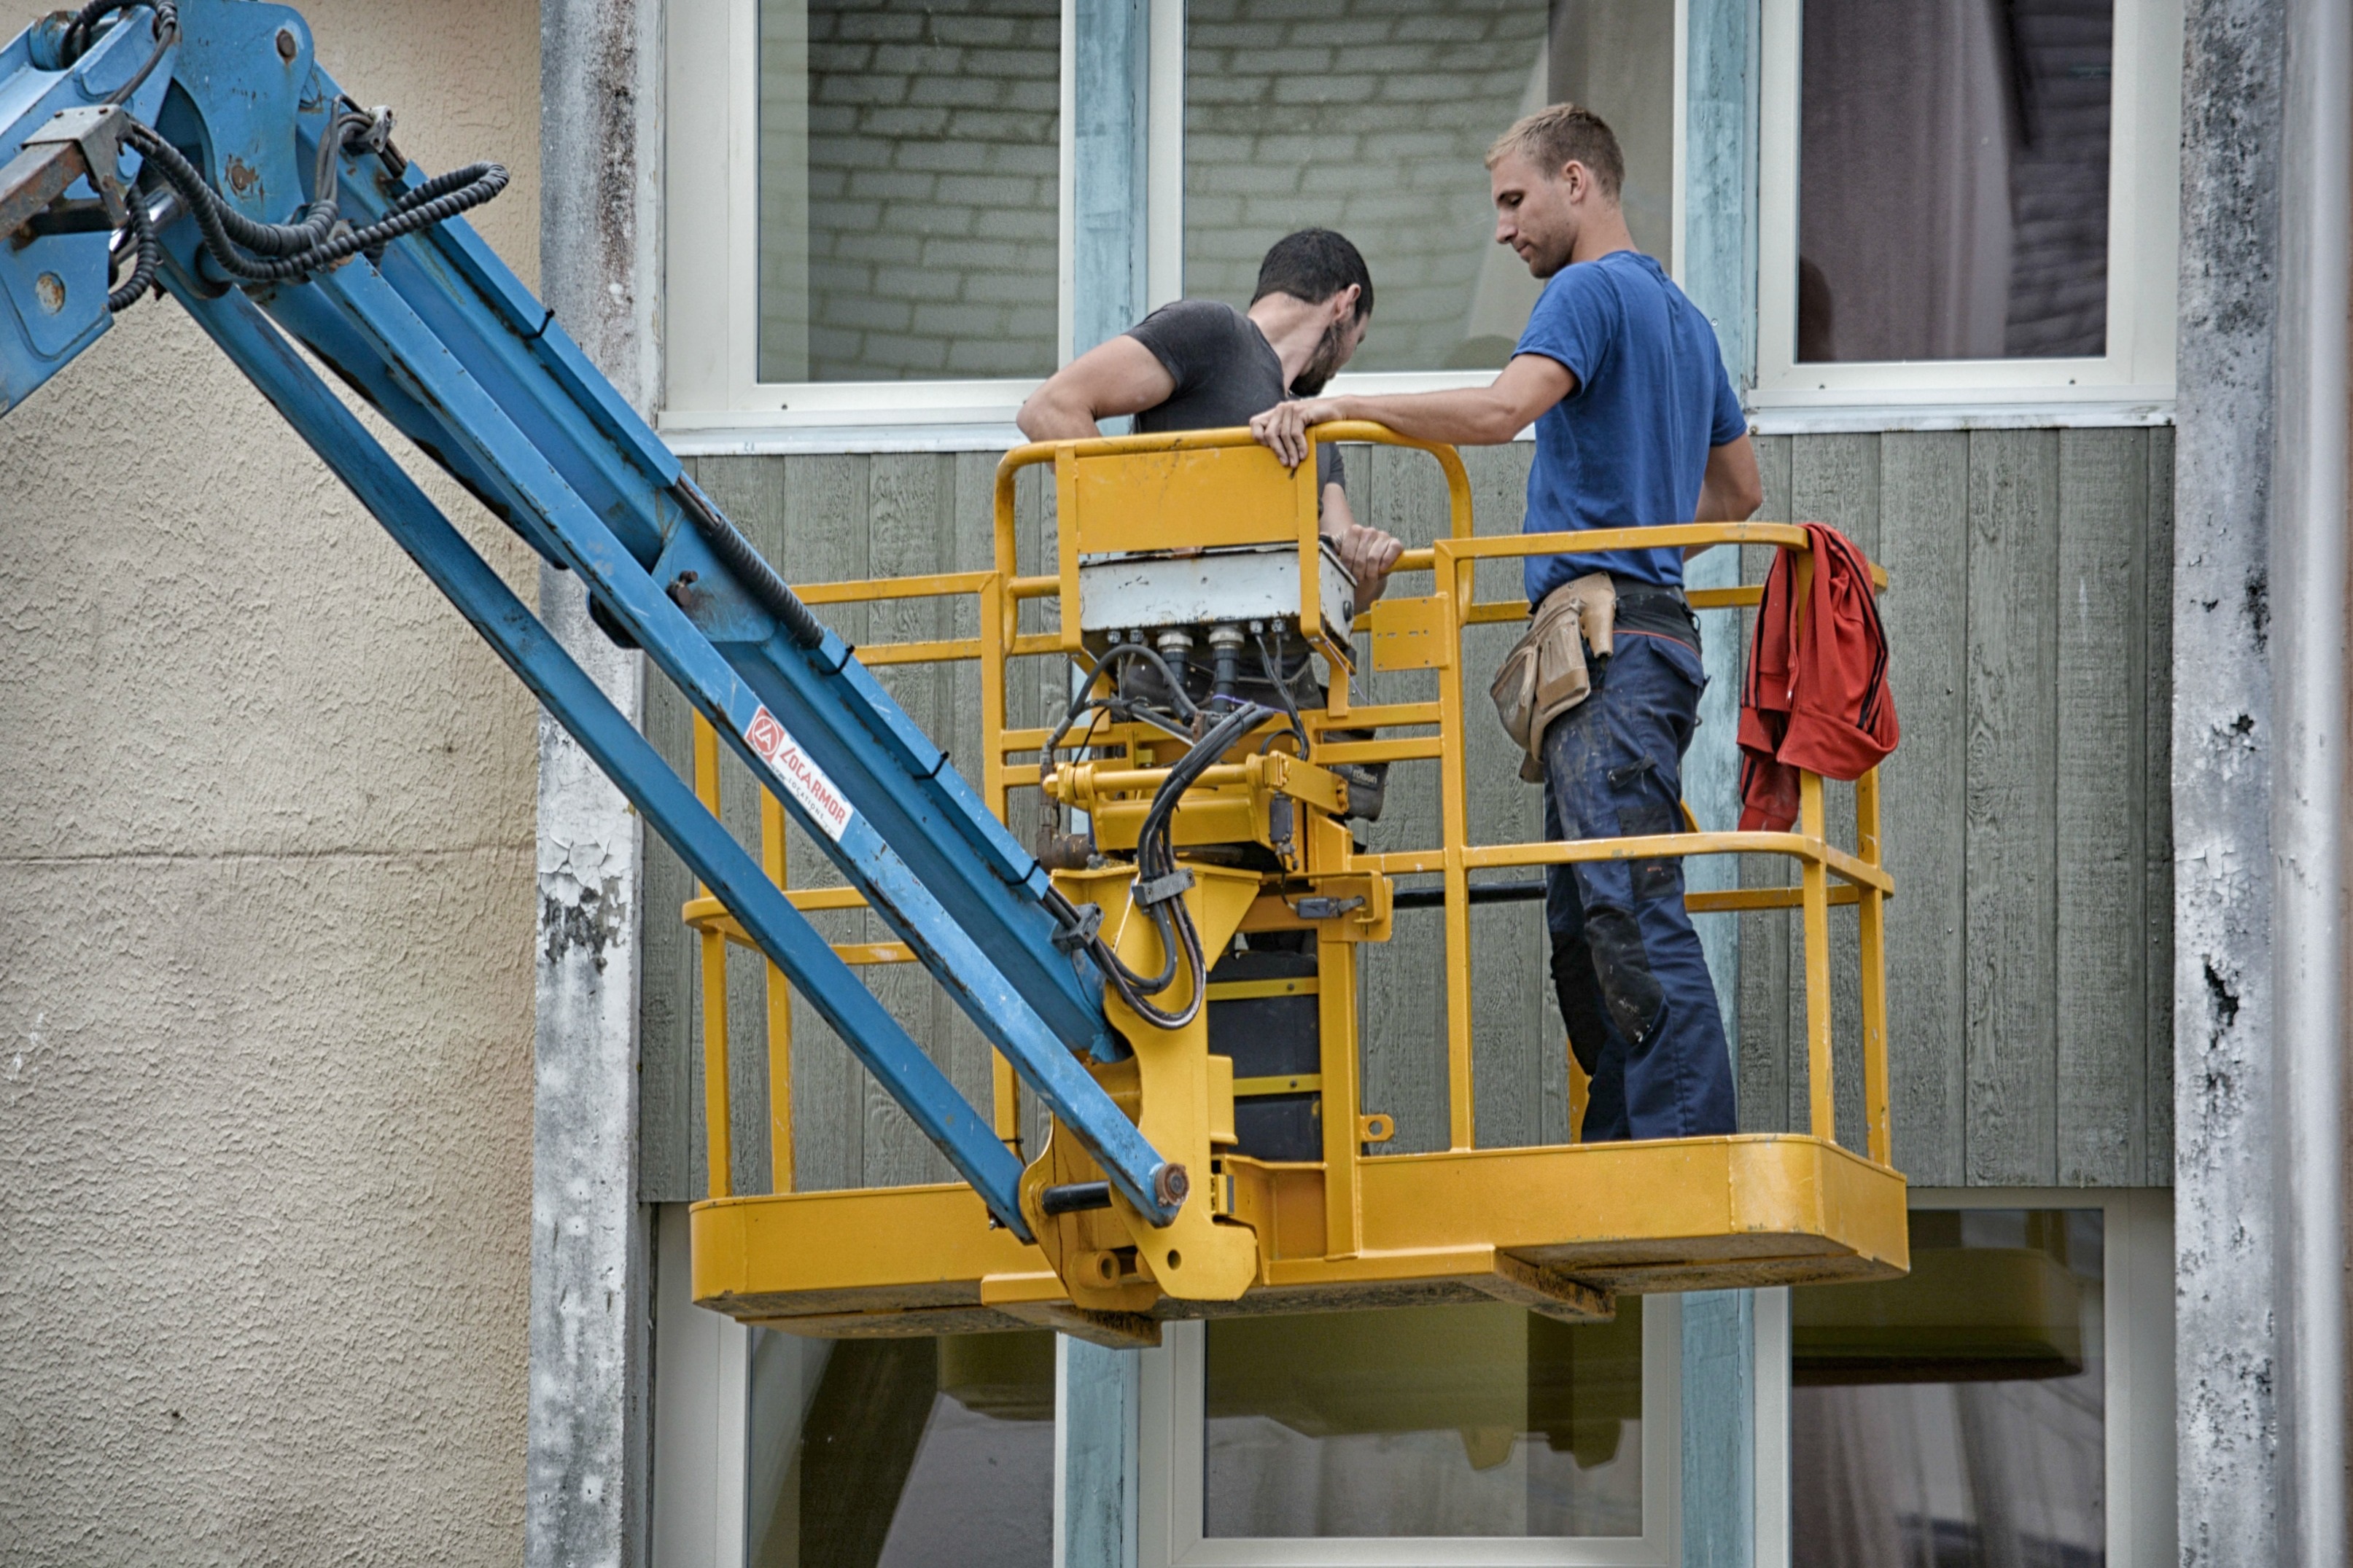
work, glass, city, urban, wall, vehicle, facade, men, nacelle, workers, characters, house facade, construction worker, construction equipment